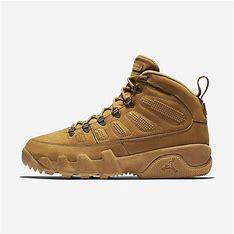
Brand: Jordan
Model: 9 Retro